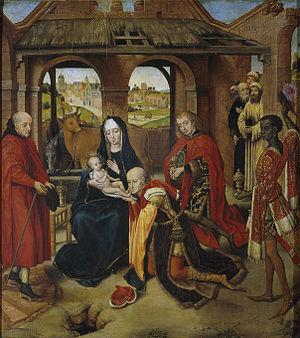
Le polyptyque Hulin de Loo est un polyptyque attribué au peintre primitif flamand Hans Memling et composé de cinq panneaux qui forment un groupe homogène. Il a été démembré à une époque inconnue. Le panneau central, une Adoration des Mages, est au musée du Prado, les autres en Grande-Bretagne et aux États-Unis : l’Annonciation et le Repos pendant la fuite en Égypte sont à la collection Burrell de Glasgow, la Nativité est à la Birmingham Museum and Art Gallery, la Présentation au temple enfin est à la National Gallery of Art, Washington DC. Le polyptyque porte le nom de l'historien d'art belge Georges Hulin de Loo, spécialiste de la peinture flamande qui a formulé l'hypothèse maintenant généralement admise que les panneaux épars faisaient partie d'un ensemble. L'attribution à Memling est vigoureusement contestée par De Vos et en général prudemment remplacée par Le Maître de l'Adoration des mages du Prado.